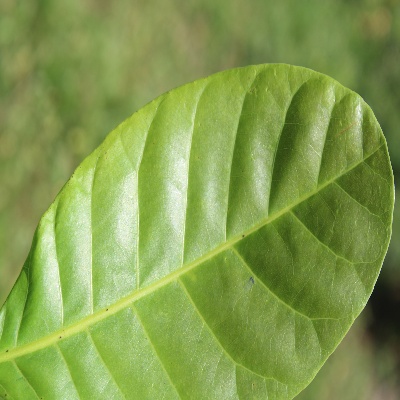
Crop: Cashew
Condition: anthracnose